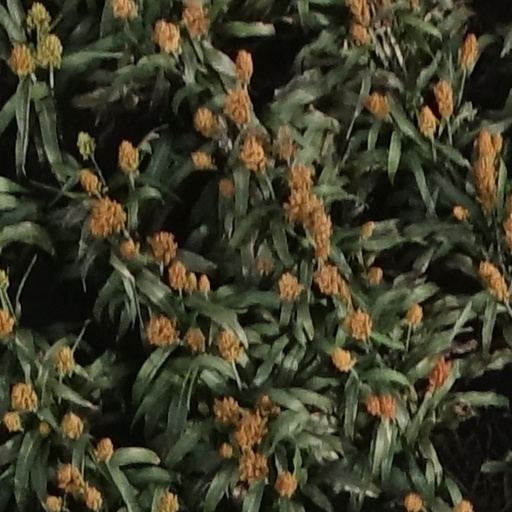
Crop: sorghum